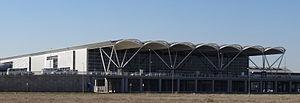
L'aéroport international d'Erbil est un aéroport situé au nord-ouest d'Erbil, une ville du Kurdistan irakien.